Dutchess County, New York

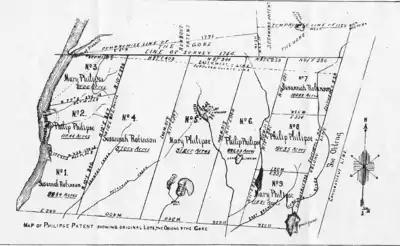
Map of Philipse Patent (showing the Oblong and Gore)

The Province of New York and the Connecticut Colony negotiated an agreement on November 28, 1683, establishing their border as east of the Hudson River, north to Massachusetts. The east of the Byram River making up the Connecticut Panhandle were granted to Connecticut, in recognition of the wishes of the residents. In exchange, Rye was granted to New York, along with a wide strip of land running north from Ridgefield to Massachusetts alongside the New York counties of Westchester, Putnam then Dutchess, known as "The Oblong". The eastern half of the stub of land in northeast Dutchess County containing Rudd Pond and Taconic State Park is the northernmost extension of The Oblong.